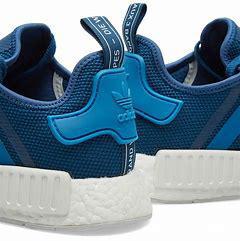
Brand: Adidas
Model: NMD R1